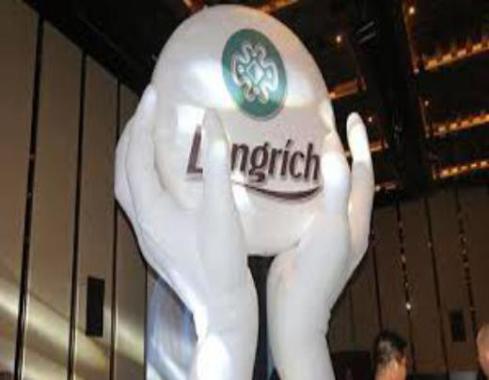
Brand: longrich
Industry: Necessities